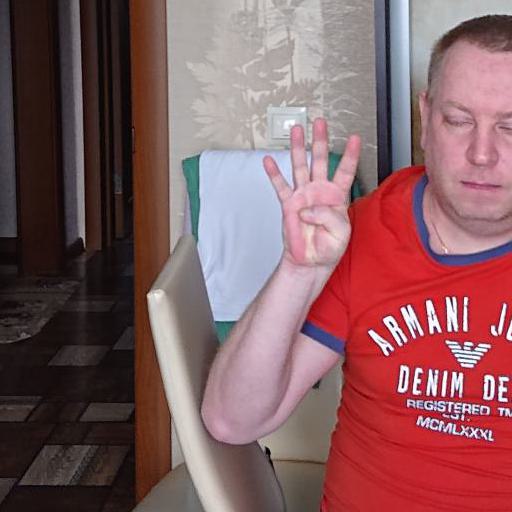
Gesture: four